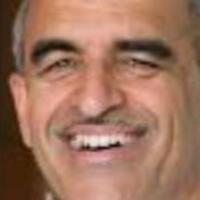
Age group: age 41-55